McDonnell Douglas F-4 Phantom II non-U.S. operators

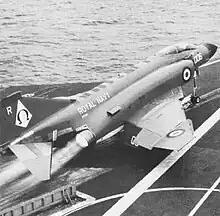
A Phantom FG.1 of 892 Naval Air Squadron launching from "HMS Ark Royal"

Through the Mutual Defense Aid Program (MDAP), Spain acquired 36 ex-USAF F-4Cs for the "Ejército del Aire" (Spanish Air Force). These were the only "C" models ever exported, even as second-hand examples.